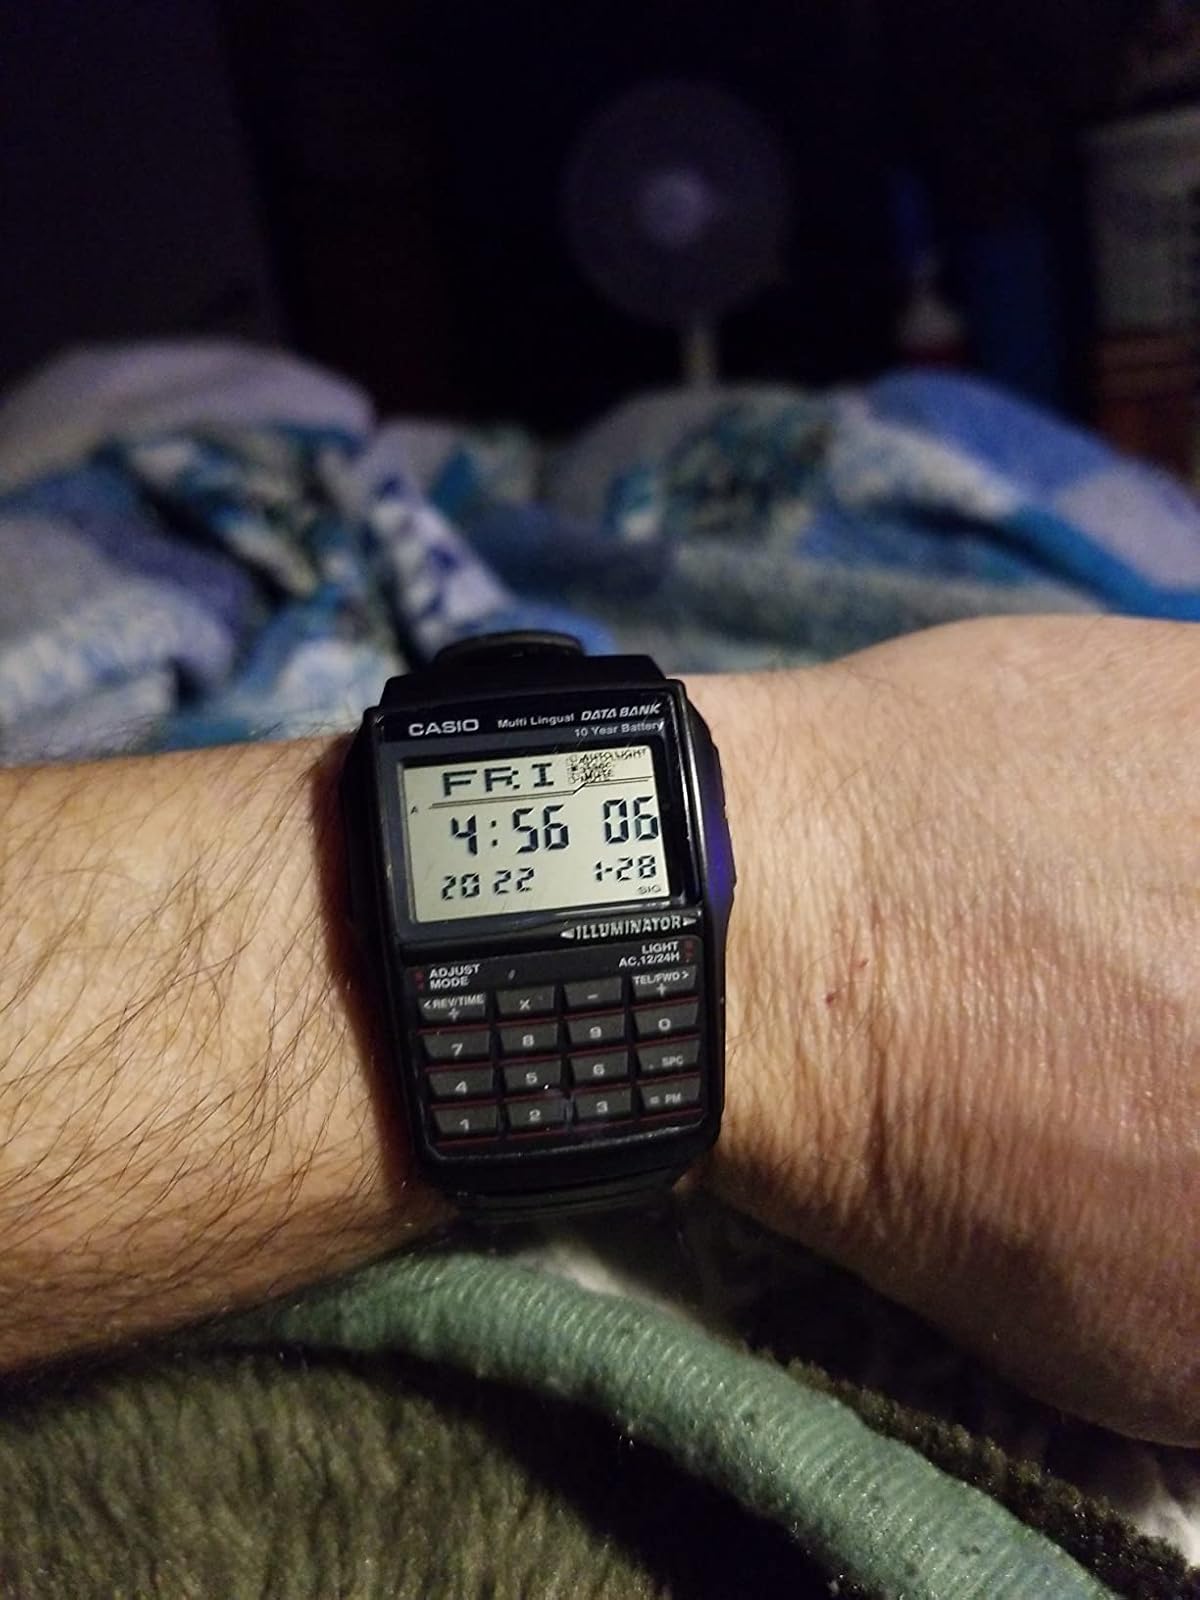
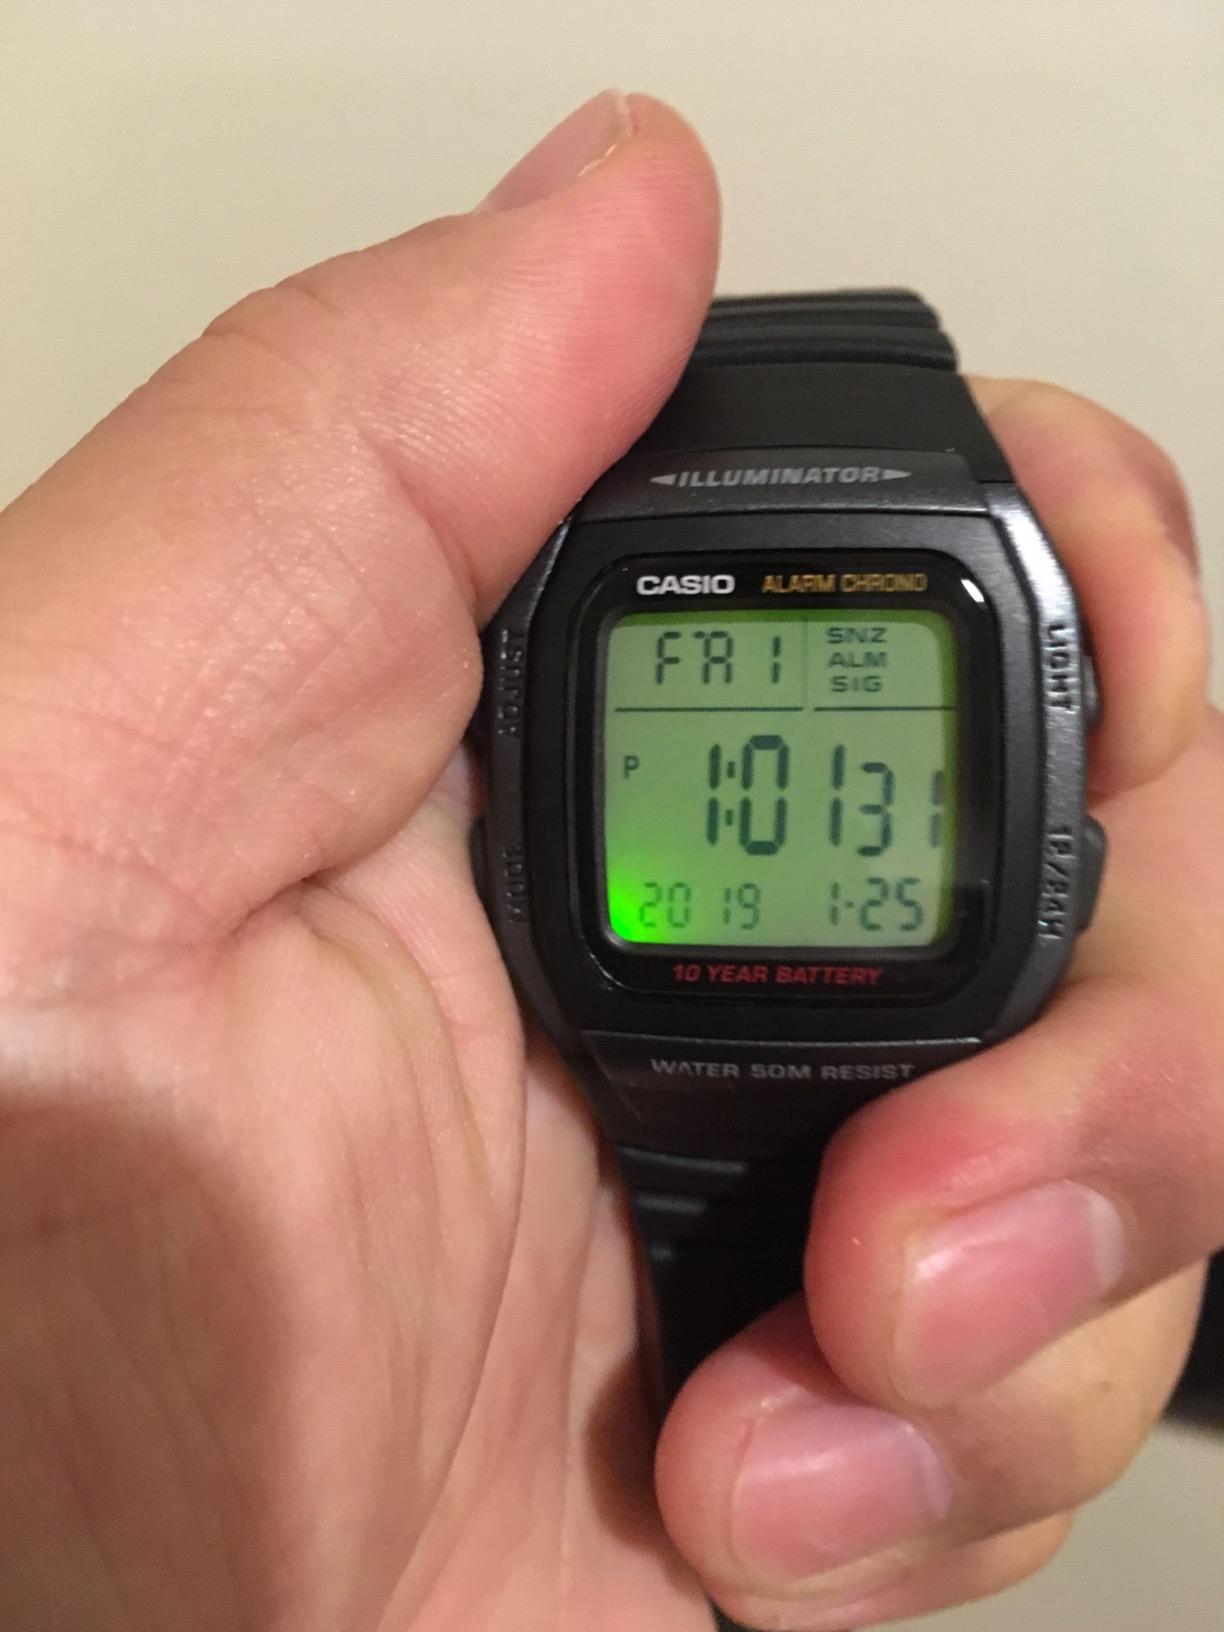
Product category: accessories_watch
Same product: no